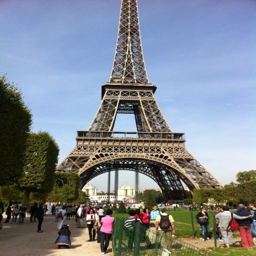
tower is the most well known monument in the world